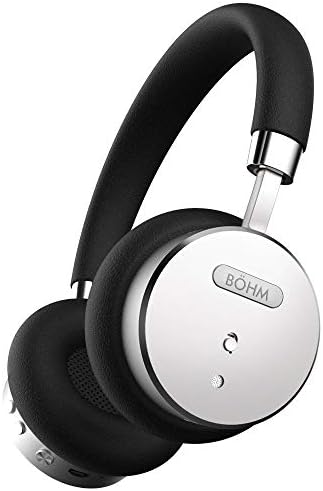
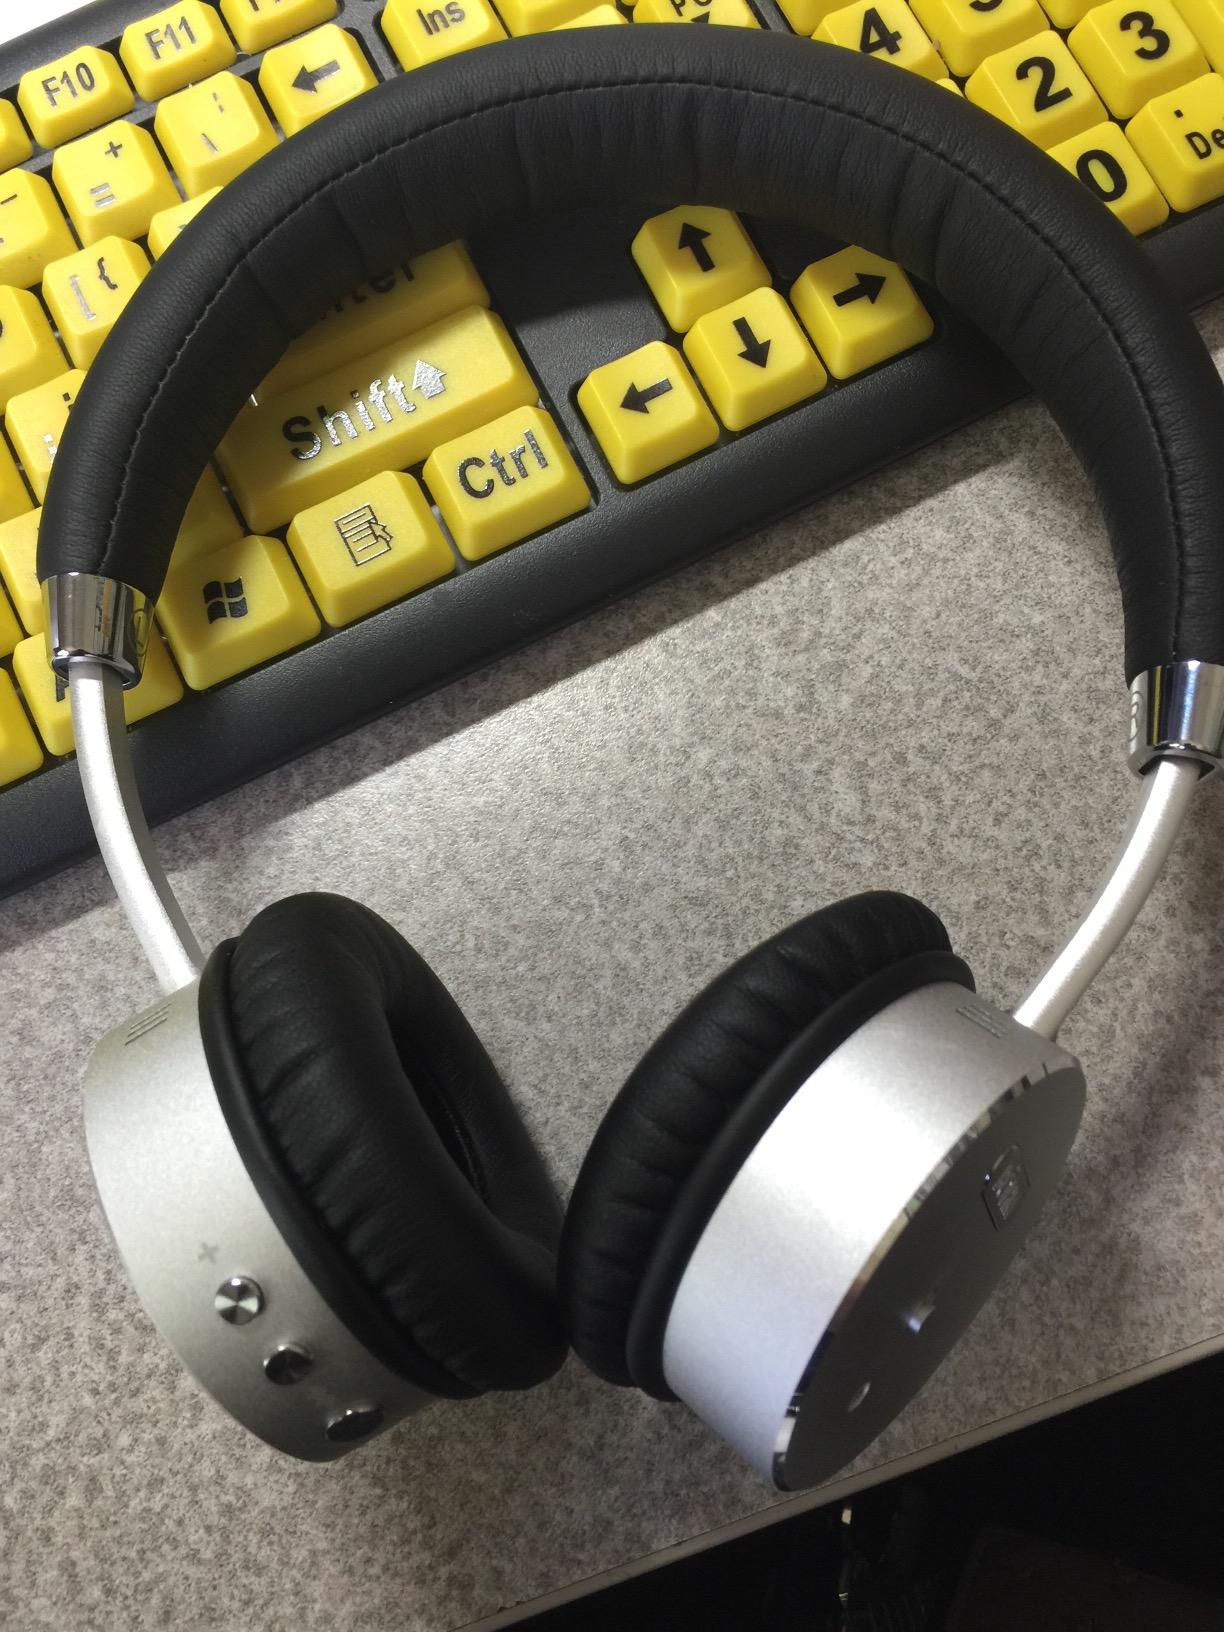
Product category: headphones
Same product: yes